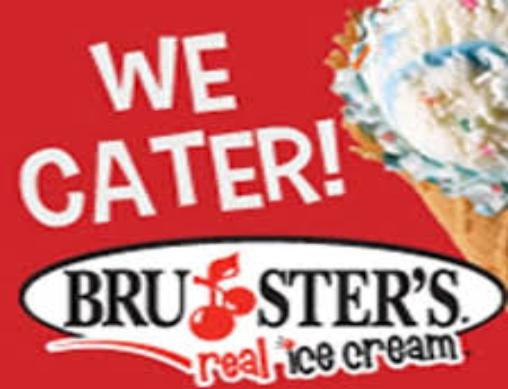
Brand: Bruster's Ice Cream
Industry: Food